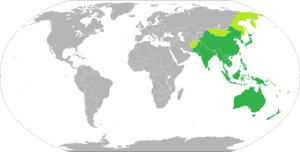
L'Asie-Pacifique ou APAC est un ensemble géographique constitué de l'Extrême-Orient, du sous-continent indien et de l'Océanie.
Mirel Matei Rădoi est un footballeur roumain né le 22 mars 1981 à Drobeta-Turnu Severin. Il évolue au poste de défenseur.
Miss Monde 2001, est la 51ᵉ élection de Miss Monde, qui s'est déroulée le 16 novembre 2001 au Super Bowl de Sun City Entertainment Centre à Sun City, en Afrique du Sud.